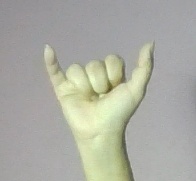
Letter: ya